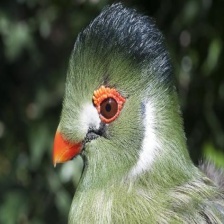
Species: WHITE CHEEKED TURACO
Scientific name: TAURACO LEUCOTIS